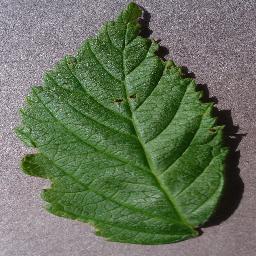
Label: Raspberry___healthy